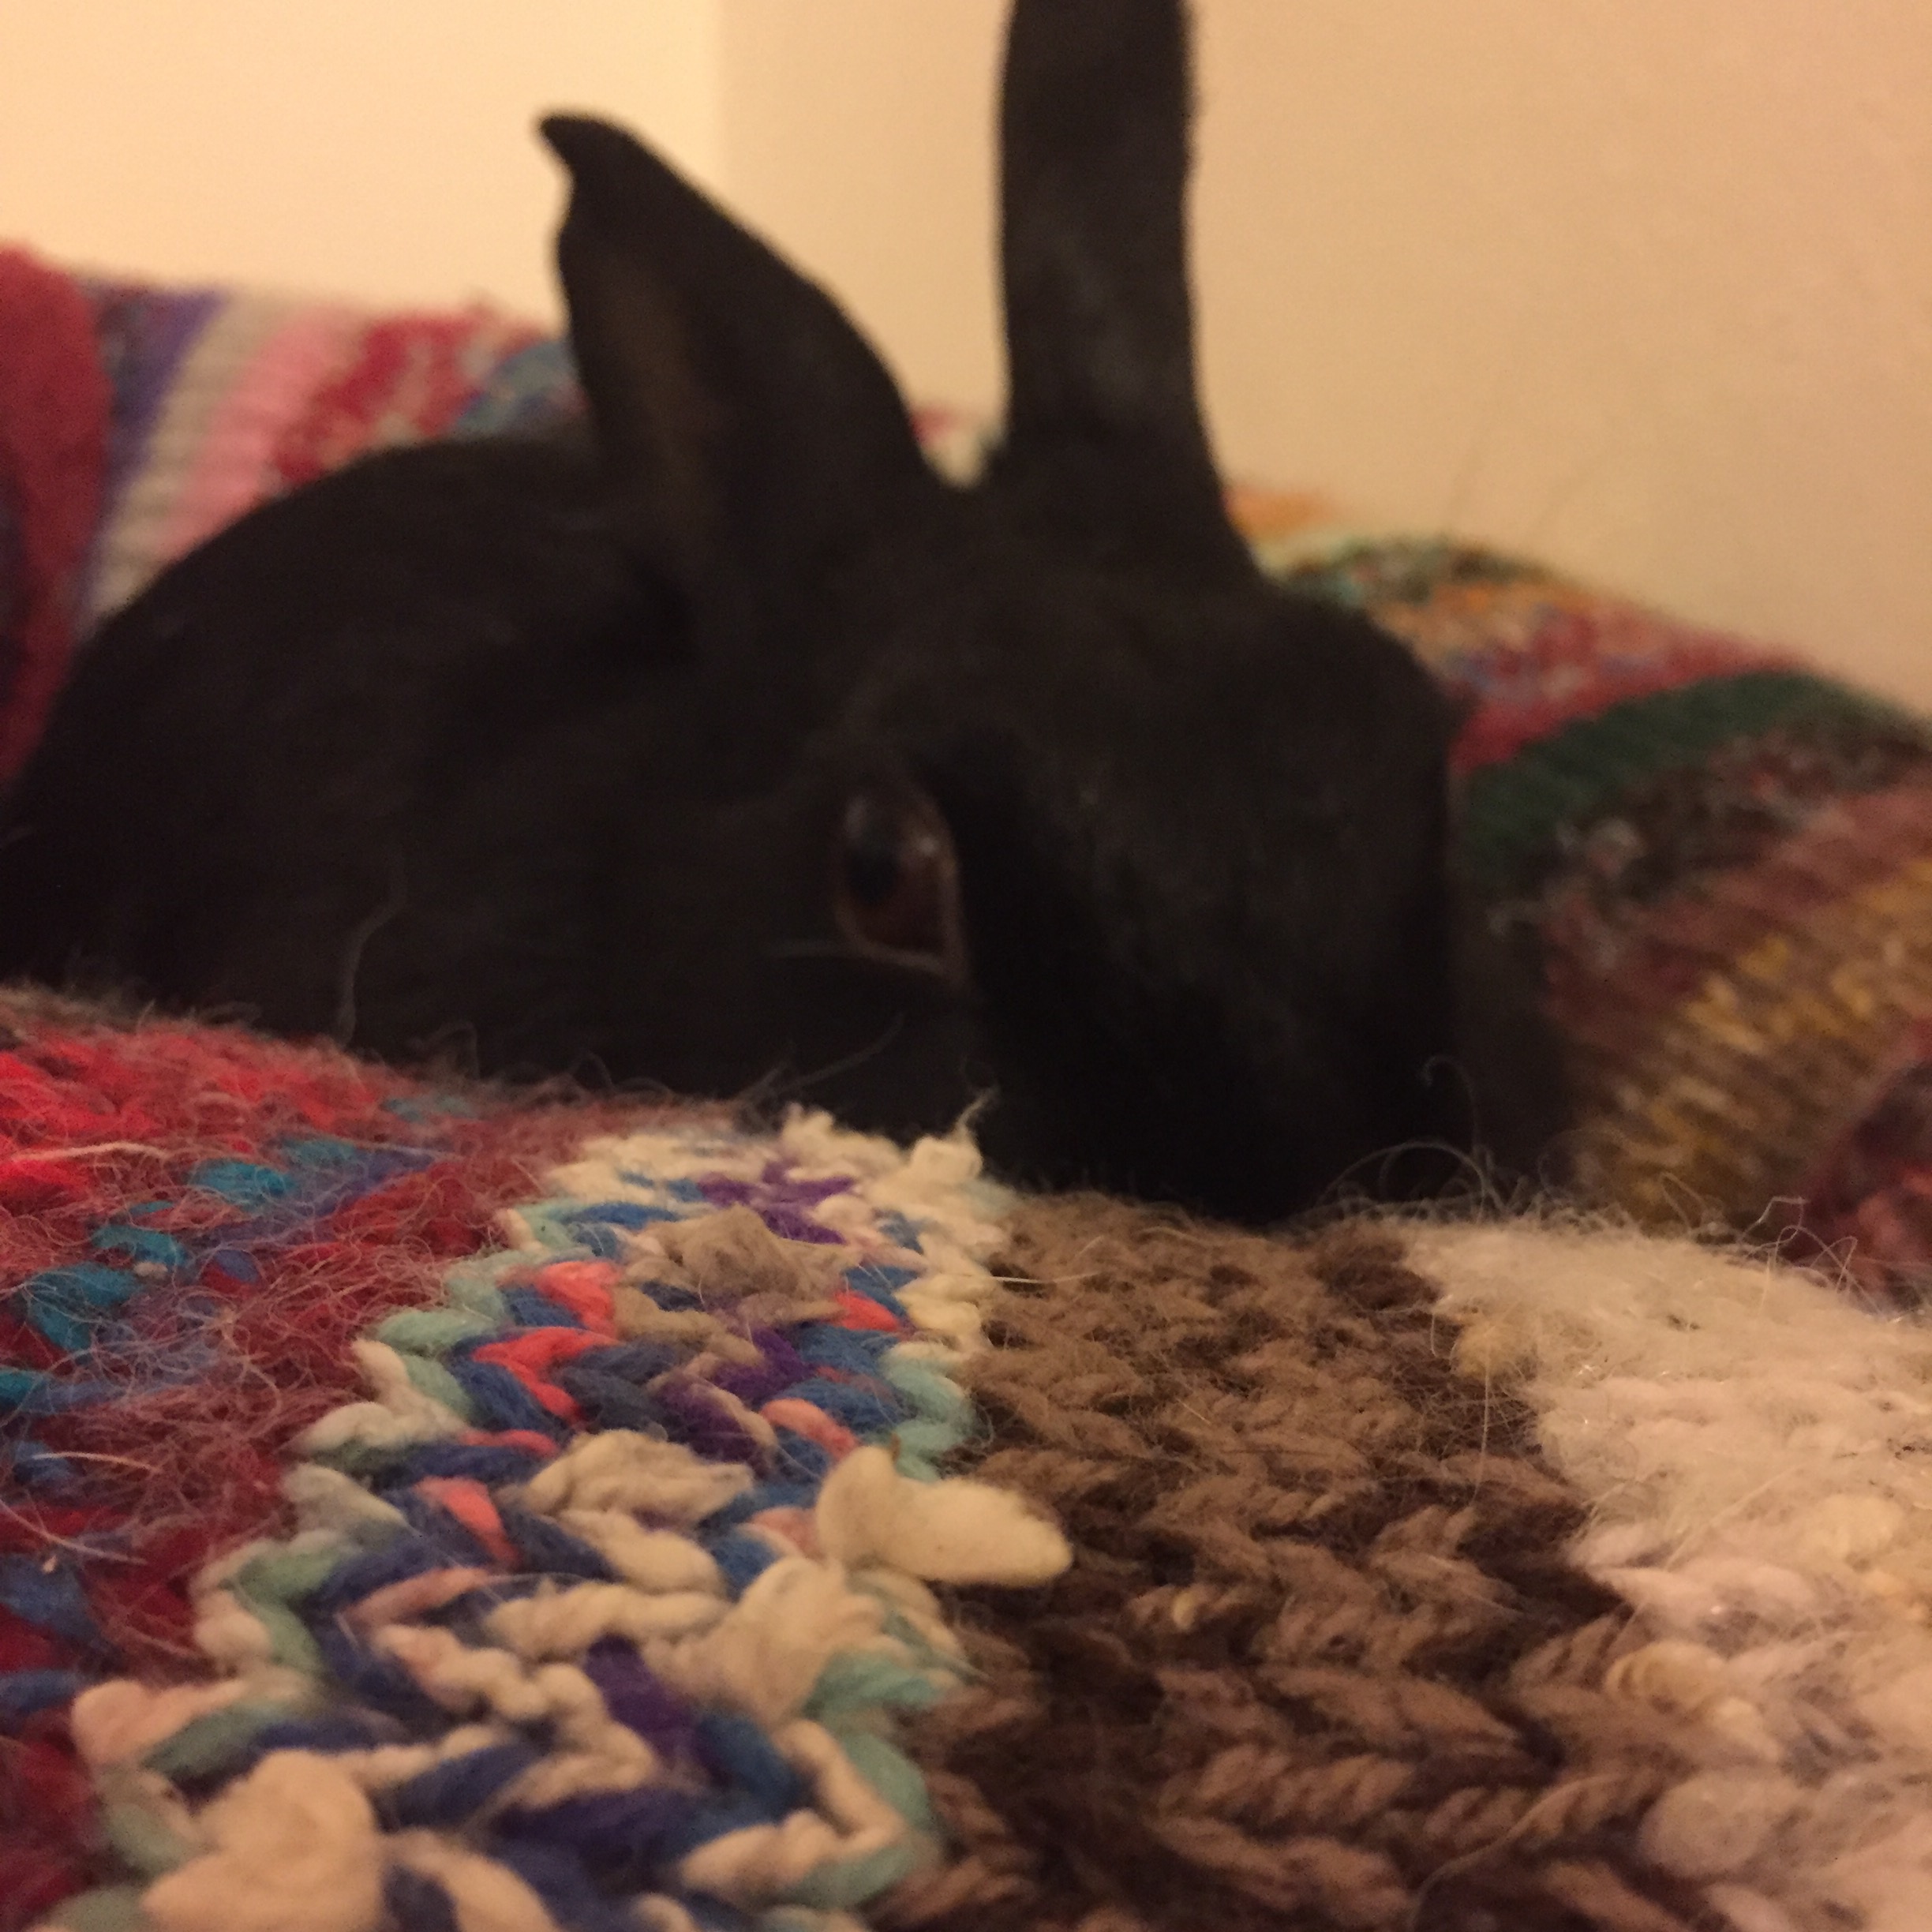
kitten, cat, mammal, rabbit, textile, art, small to medium sized cats, rabits and hares